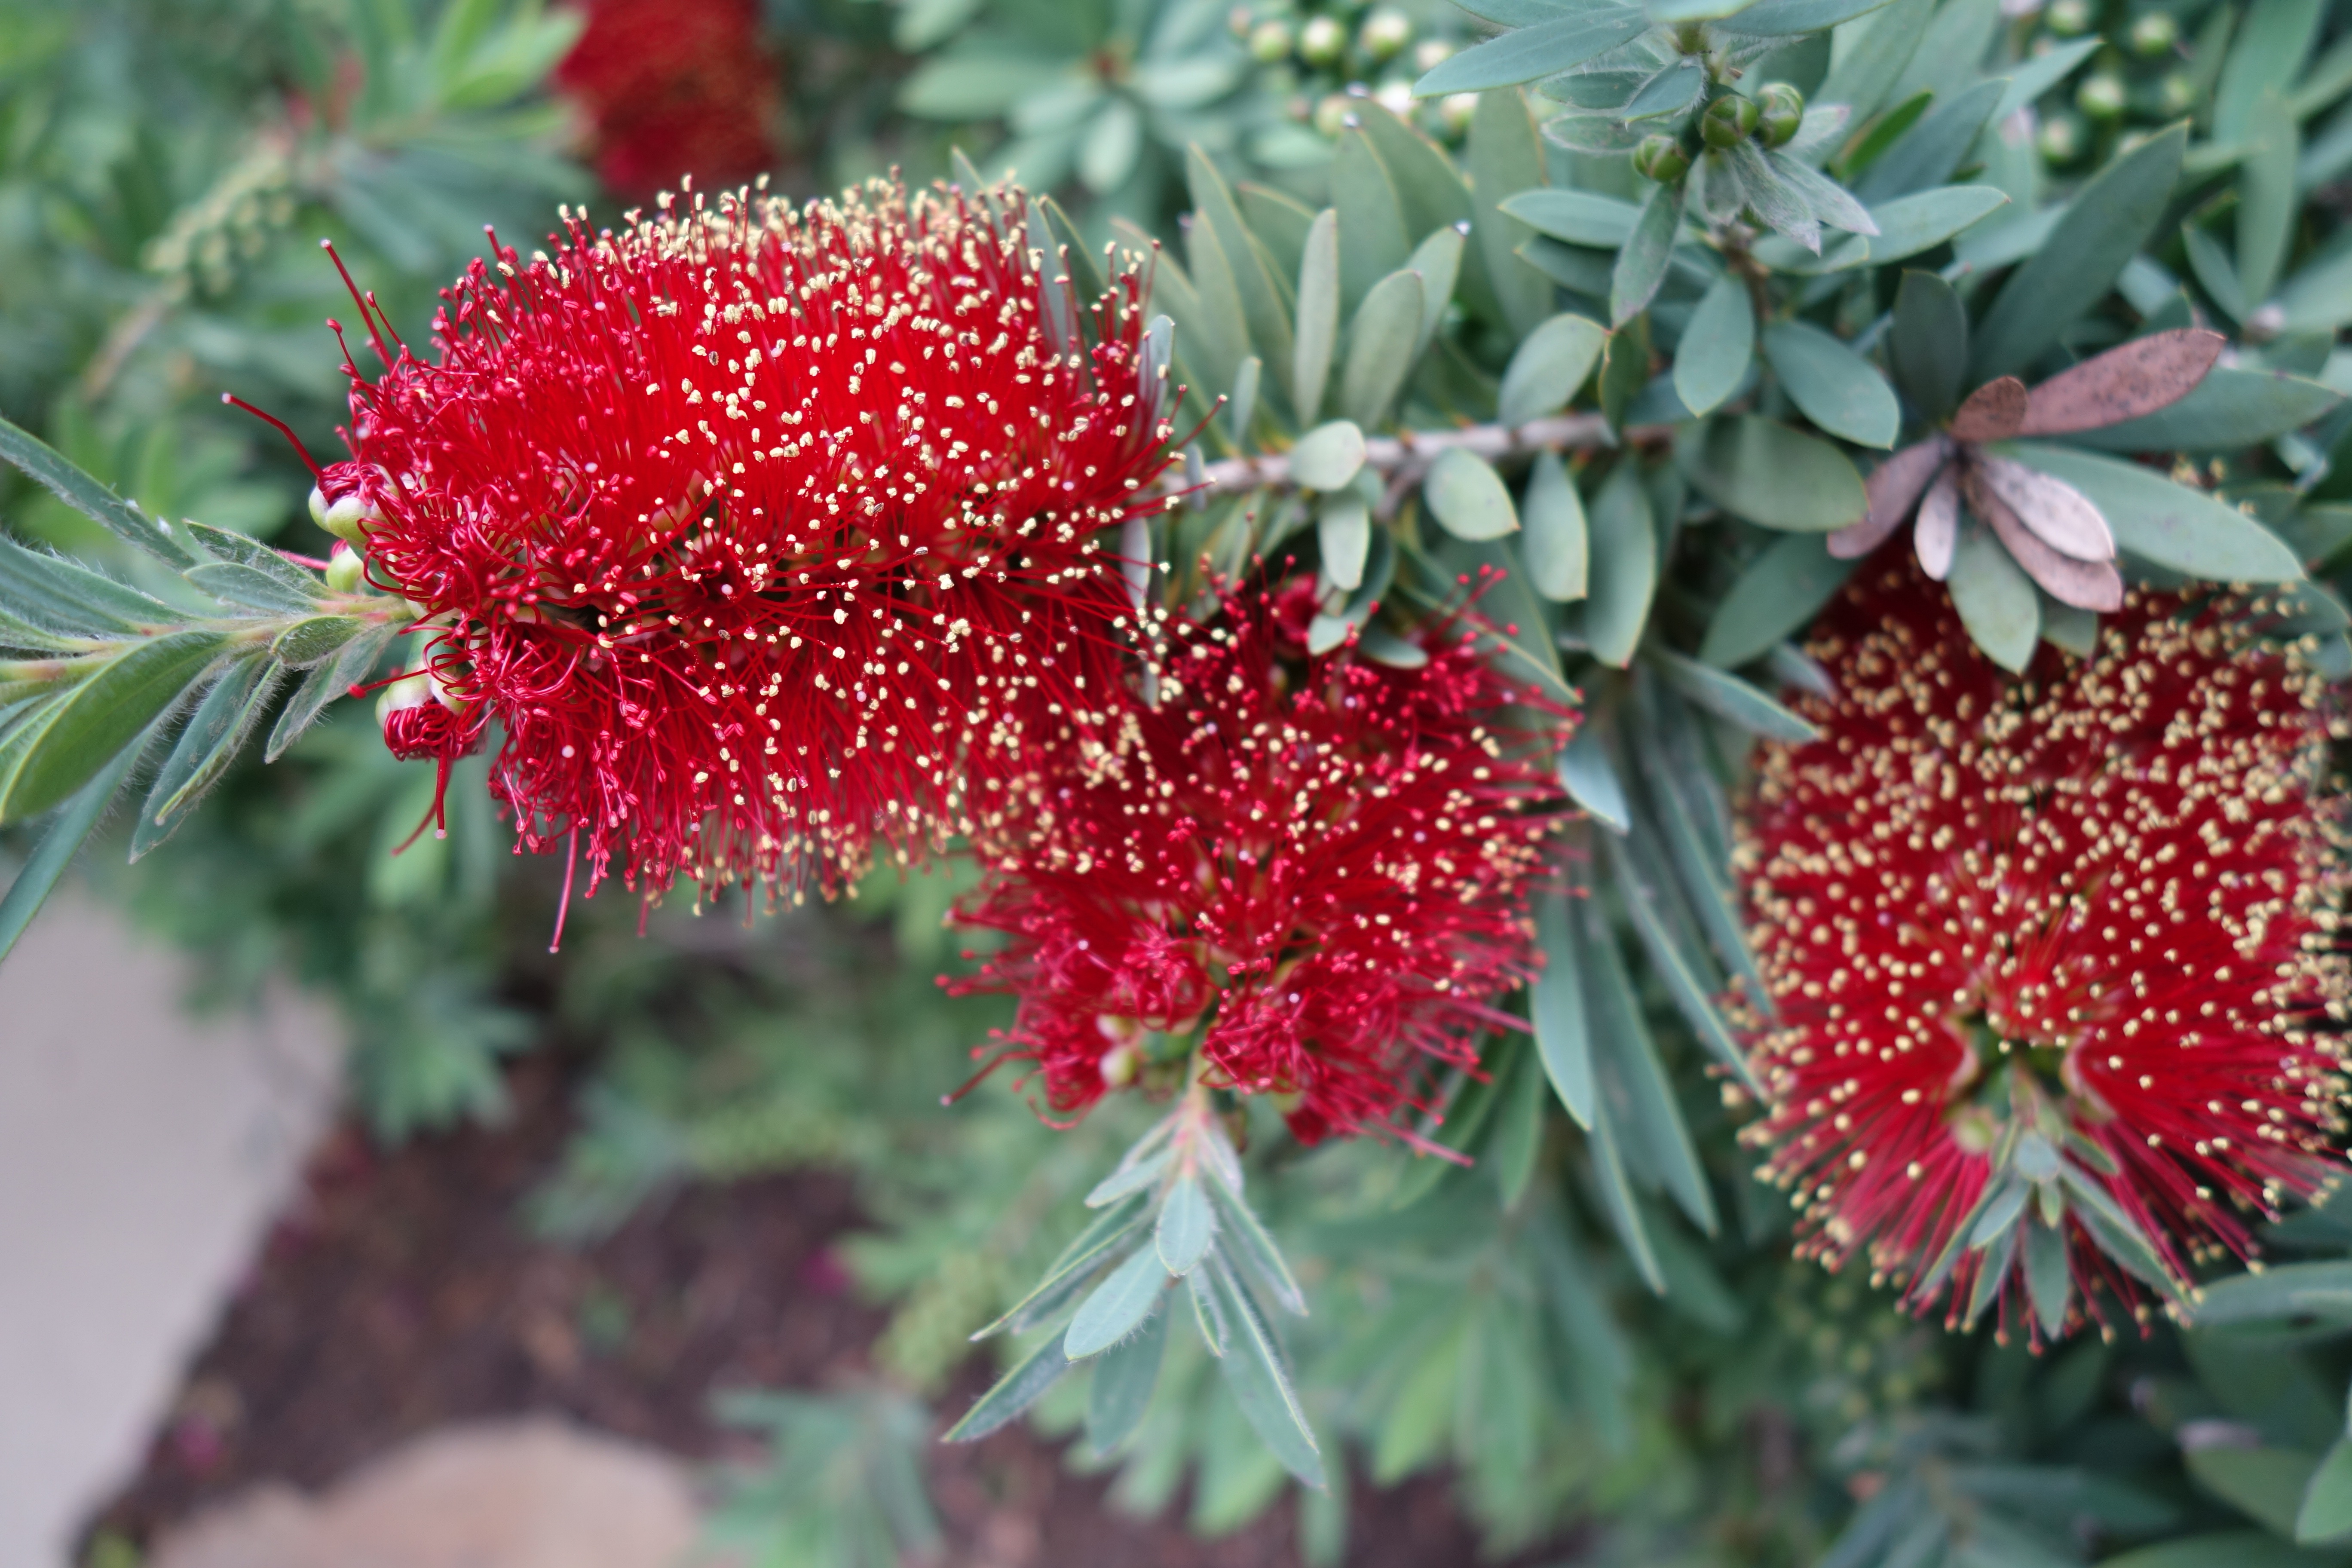
tree, nature, blossom, plant, fruit, flower, bloom, bush, food, red, fluffy, produce, evergreen, botany, flora, wildflower, shrub, strawberries, macro photography, flowering plant, woody plant, land plant, dwarf bottlebrush, little john bottlebrush